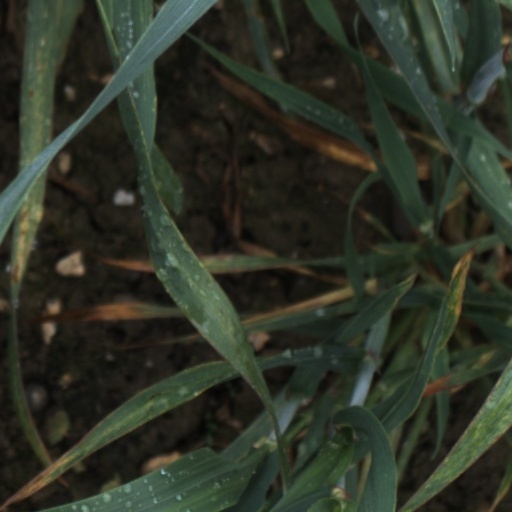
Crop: wheat